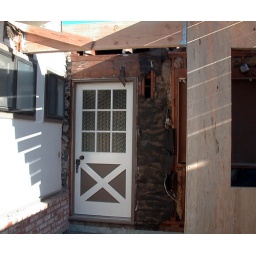
Some roof and wall work near the front door